Tadeusz Michalik

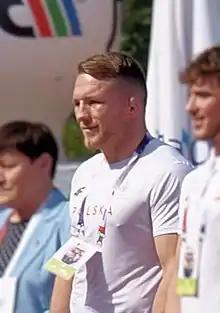
Michalik in 2021

Tadeusz Michalik (born 16 February 1991) is a Polish Greco-Roman wrestler. He represented Poland at the 2020 Summer Olympics in Tokyo, winning a bronze medal in the men's Greco-Roman 97 kg event.